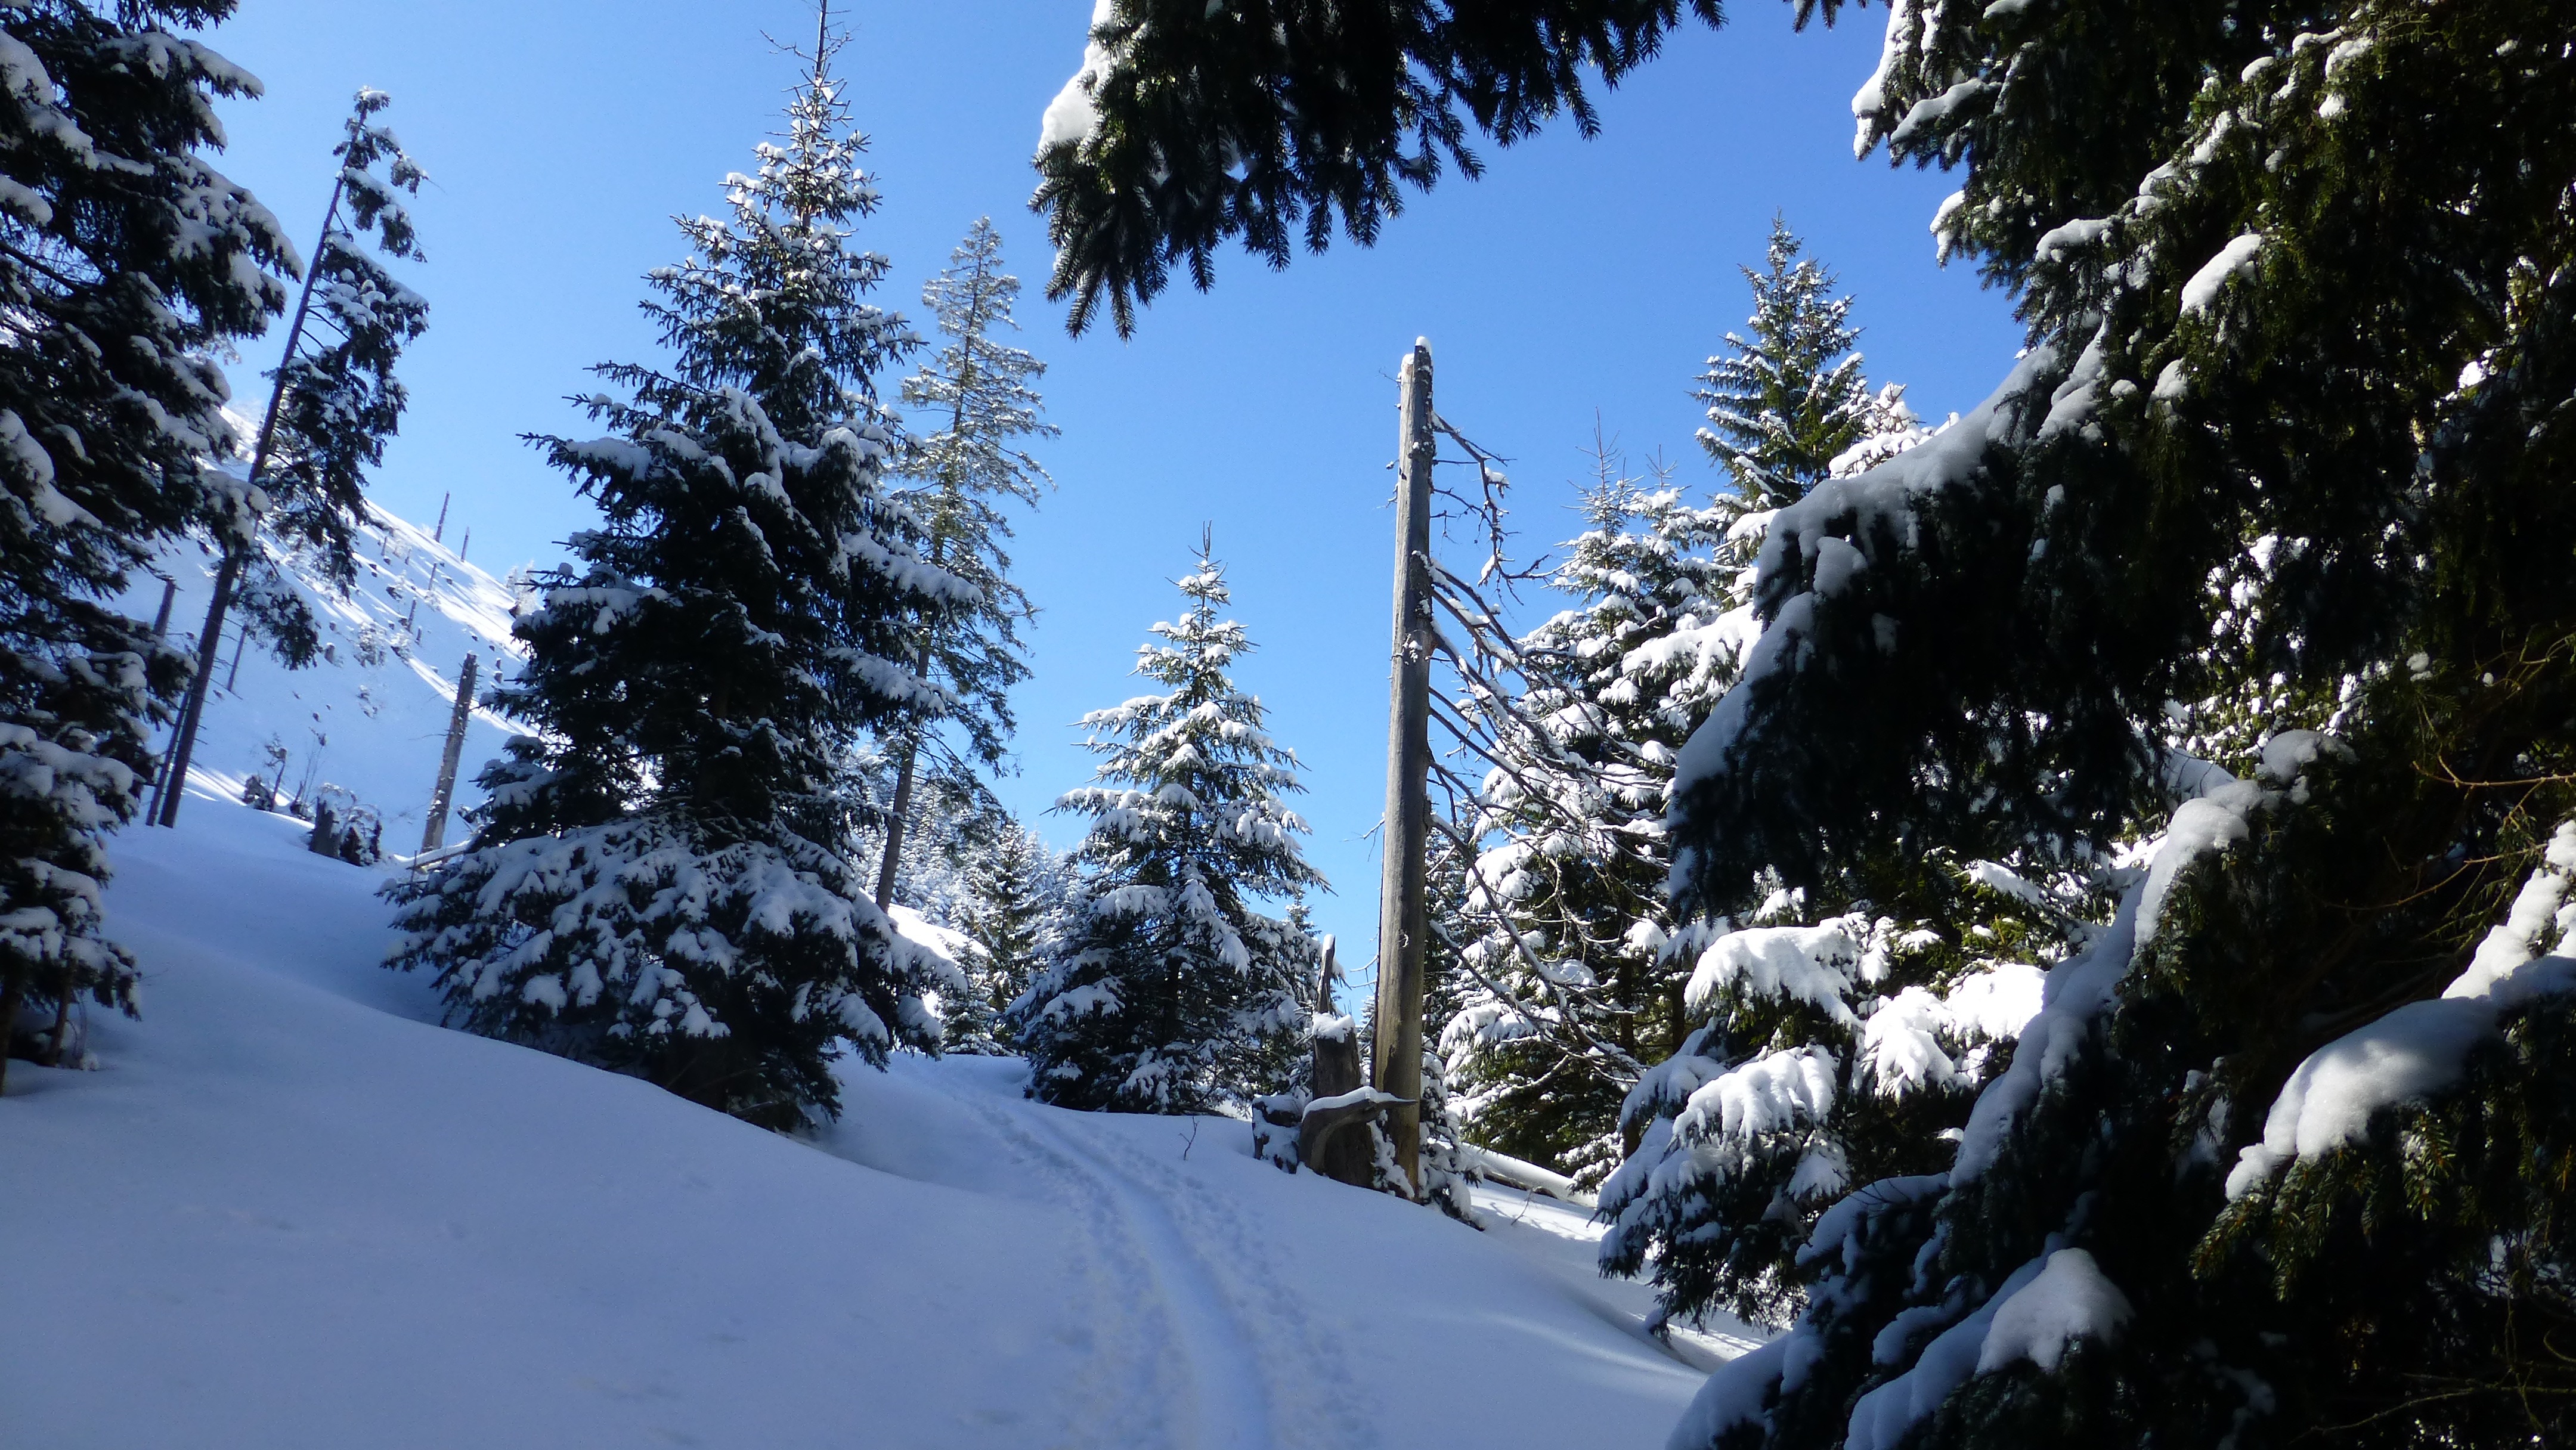
tree, forest, mountain, snow, winter, sky, sun, mountain range, weather, snowshoe, blue, fir, season, ridge, trees, footwear, piste, woody plant, geological phenomenon, allgau